Rova (Madagascar)

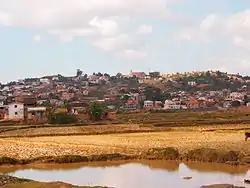
Andriamanelo built the first rova around 1540 at Alasora, a model later copied throughout Imerina.

The first rova was built by Andriamanelo around 1540 at Alasora, 15 km outside of Antananarivo. One of the oldest villages in Imerina, Alasora is believed to have been founded by Prince Ramasimparihy in 1490. Ruling from the neighboring hill of Imerimanjaka, Vazimba Queen Rangita (1500–1520) and her brother Andrianamponga gave the site its current name. Under Rangita's daughter, Queen Rafohy (1520–1540), the capital of the region was moved from Imerimanjaka to Alasora. Her son Andriamanelo added the defensive features of the site, and planted either side of the entry gate with "aviavy" (fig trees), symbolic of royalty. This rova town model was replicated throughout Imerina. Villages inhabited by the Andriana class typically contained a "rova" or palace compound.